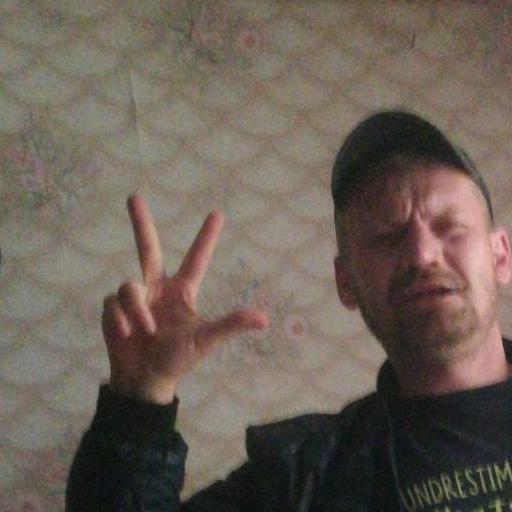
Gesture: three2